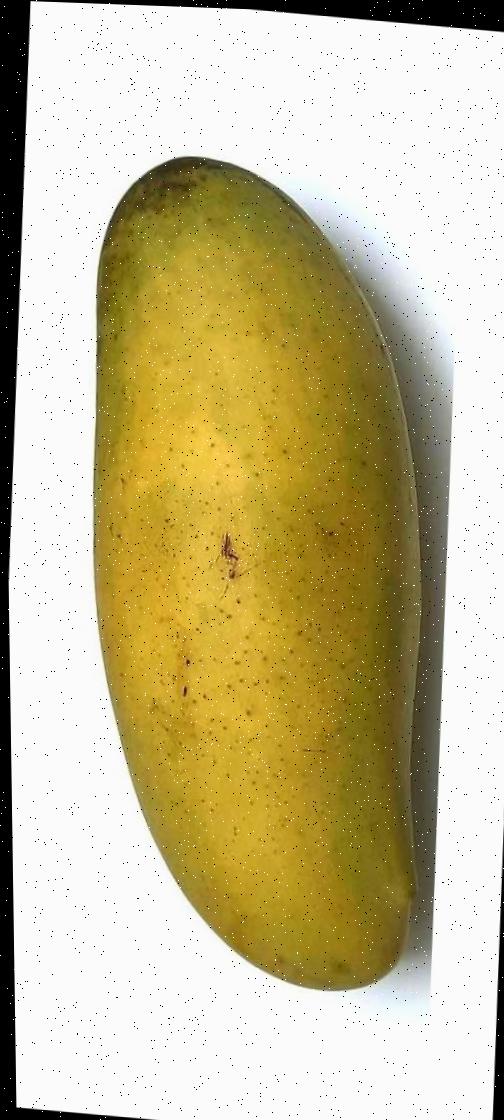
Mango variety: Banana Mango